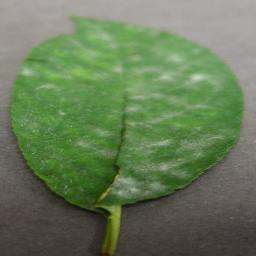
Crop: cherry
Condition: (including_sour)_powdery_mildew